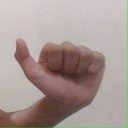
अक्षर: त